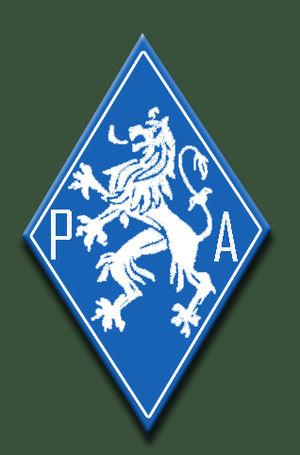
Écusson de l'Armée belge des partisans, mouvement belge de résistance durant la seconde guerre mondiale
L'armée belge des partisans est un mouvement belge de résistance durant la Seconde Guerre mondiale. Directement issu de la mouvance du Parti communiste de Belgique, il fusionnera en 1941 avec le Front de l'indépendance. Ses membres étaient appelés les « partisans armés ».
La résistance intérieure belge, appelée en Belgique la Résistance, englobe l'ensemble des mouvements et réseaux clandestins qui durant la Seconde Guerre mondiale ont poursuivi la lutte contre le nazisme et ses relais collaborationnistes sur le territoire belge.